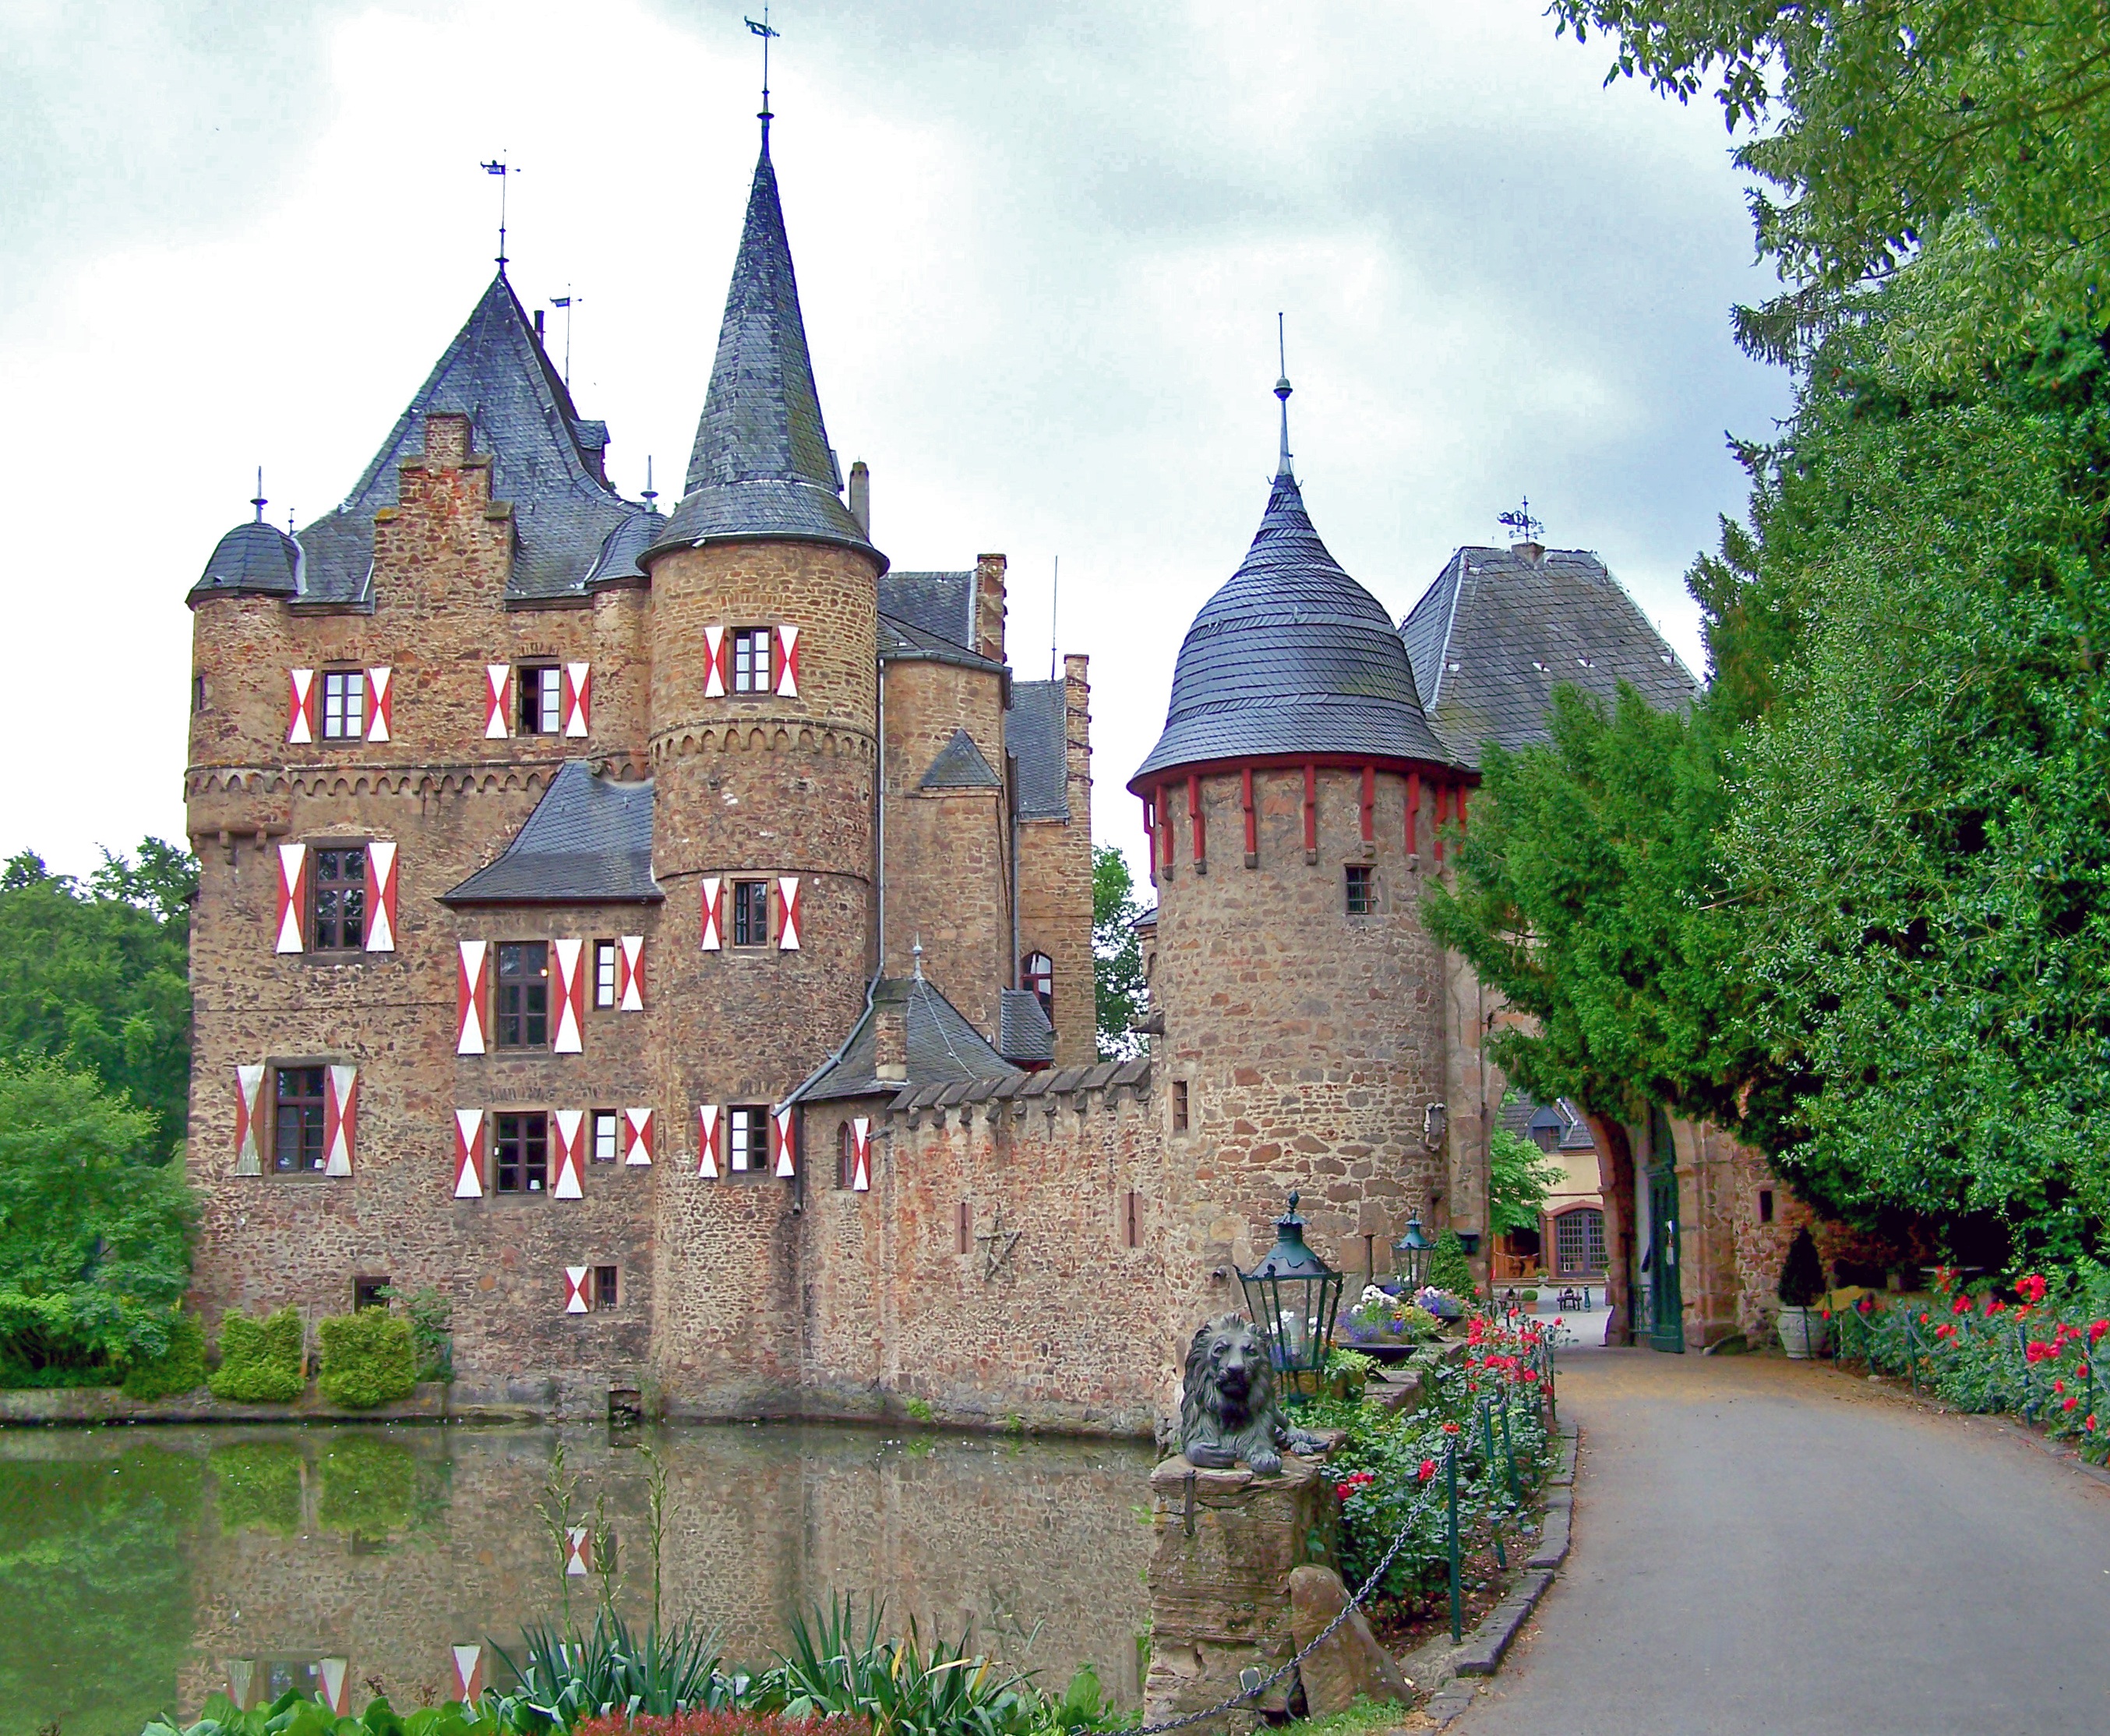
architecture, building, chateau, home, castle, tourism, goal, rule, towers, monastery, estate, middle ages, moat, portal, manor house, intake, stately home, medieval castle, moated castle, wasserschloss, burg satzvey, castle moat, historic site, water castle